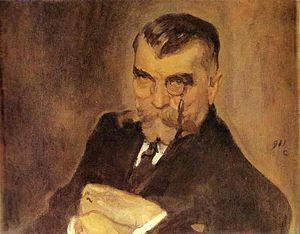
Cet article ne reprend que les tableaux pour lesquels une image est disponible dans la liste en langue russe Список портретов Валентина Серова, qui reprend l'ensemble des portraits réalisés par ce peintre russe.